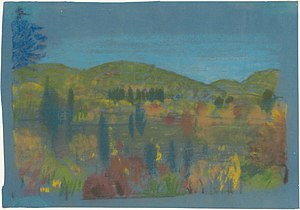
Arthur B. Davies / Pasteller
"Arthur Bowen Davies var en amerikansk maler inden for symbolismen. Han var påvirket af Hudson River School, især af de såkaldte ""luminister"" og drømmelandskabsmaleren George Inness.